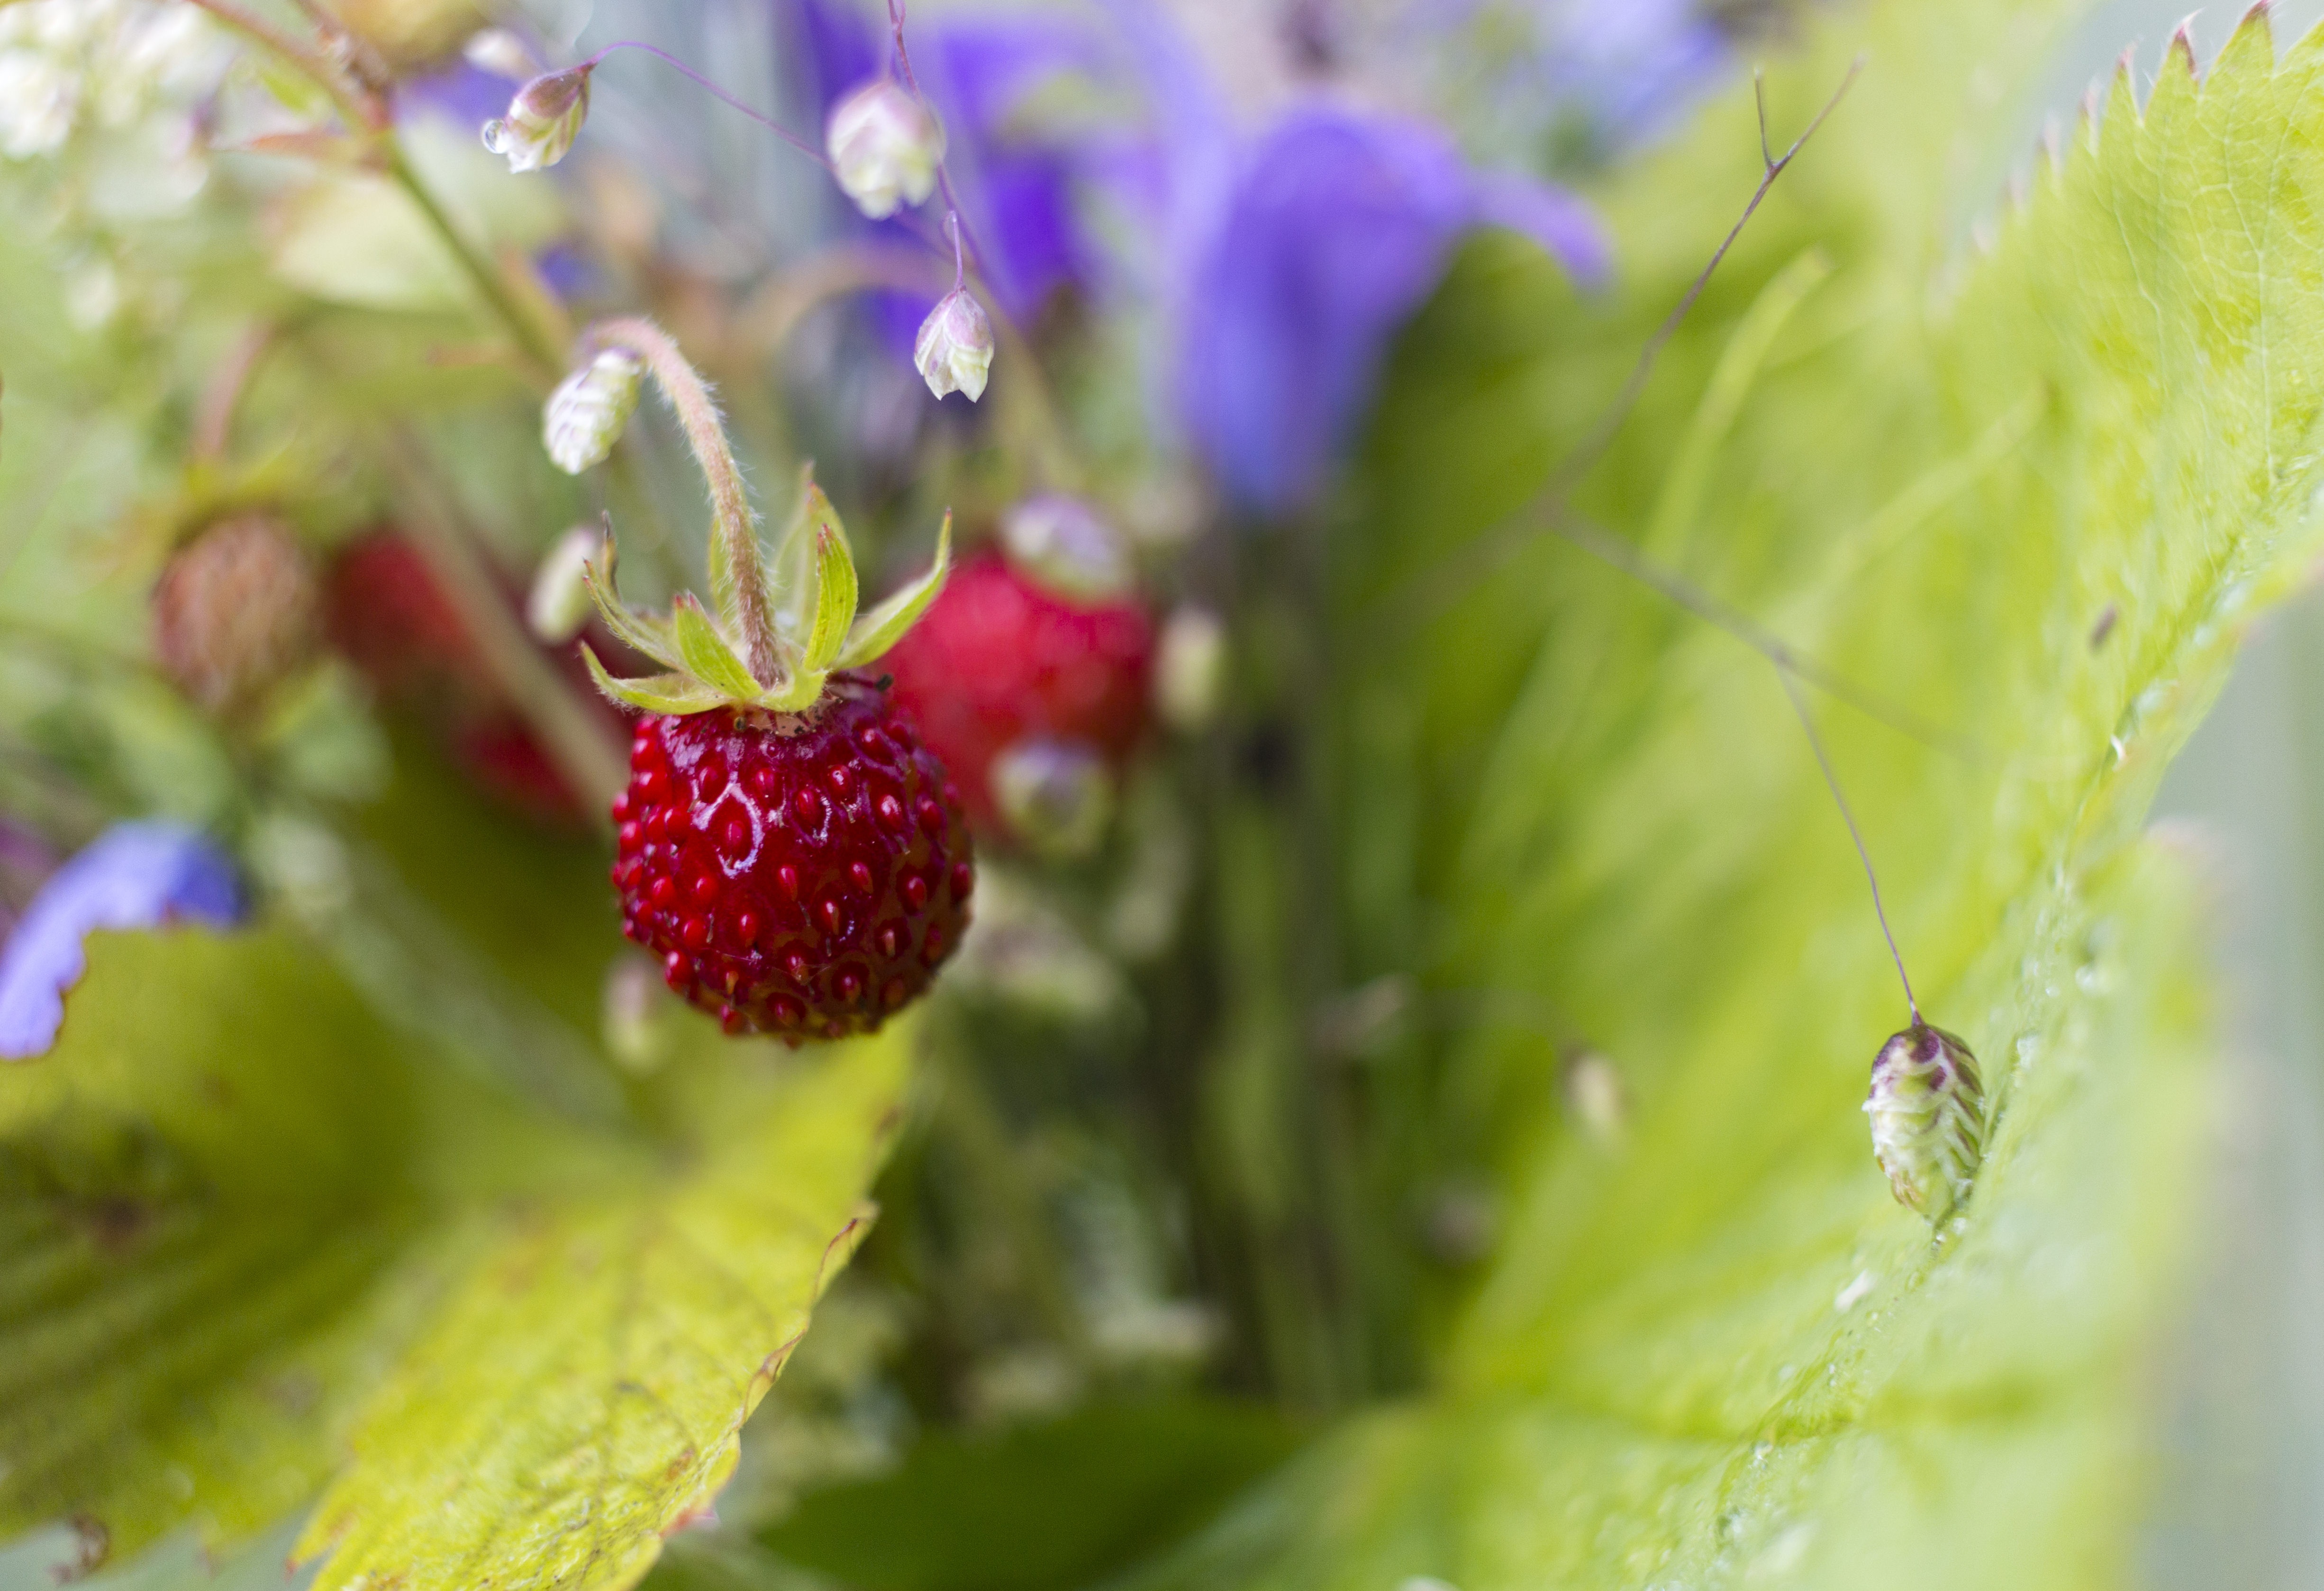
nature, blossom, plant, field, photography, meadow, fruit, berry, leaf, flower, petal, bloom, summer, wild, food, green, red, produce, color, macro, natural, botany, flora, strawberry, wildflower, close up, vitamin, macro photography, wild strawberry, land plant